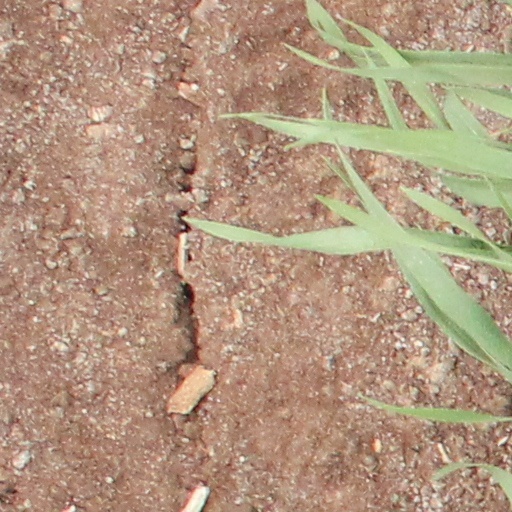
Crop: wheat